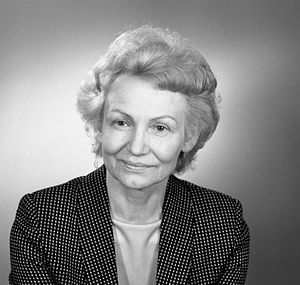
Døde i 2016 / Maj
Døde i 2016 er en liste over notable personer, der er afgået ved døden i 2016.